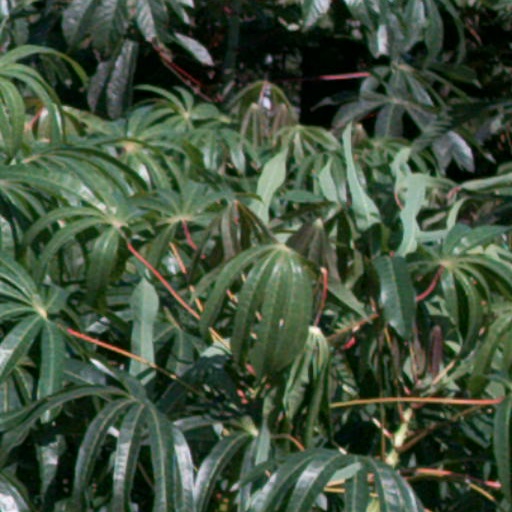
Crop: cassava